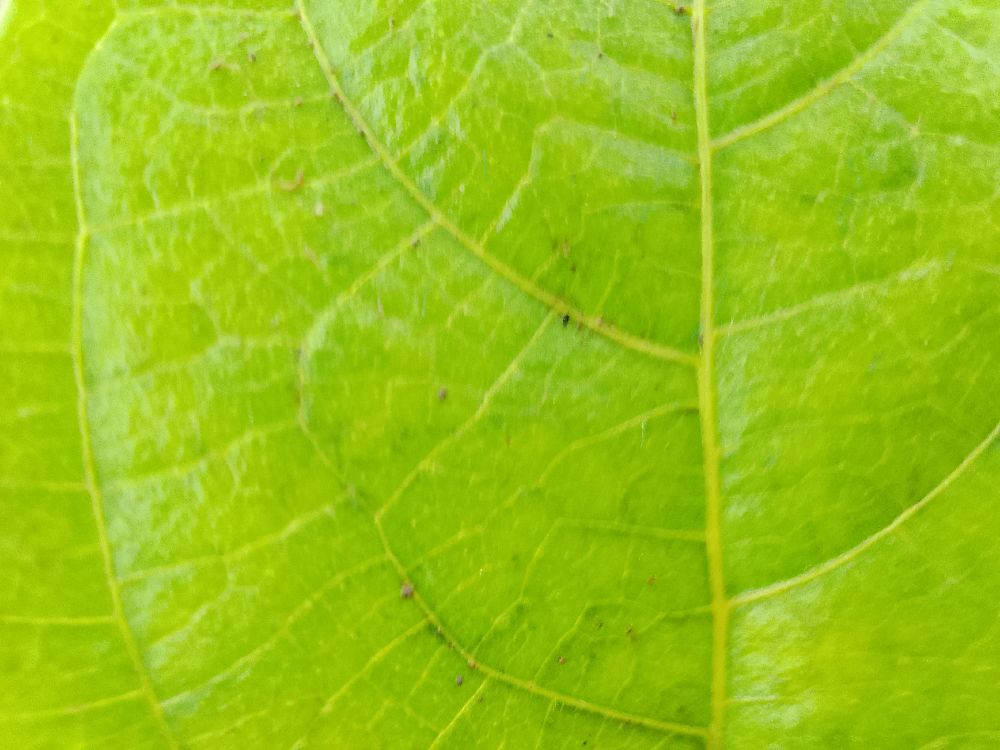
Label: healthy